Regency Park, South Australia

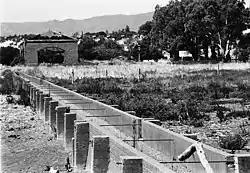
Islington Sewage Farm Straining Shed, facing east in the late 19th century

The historic Islington Sewage Farm Straining Shed in Pedder Crescent and Sunnybrae Farm Complex on Naweena Road and are both listed on the South Australian Heritage Register. From 1995 until 2012 the Enfield & District Historical Society operated a history museum at the Sunnybrae complex after which time the property passed into private hands.